Lithuanian Soviet Socialist Republic

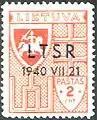
Stamp with overprint, 1940

While Germany was conducting its military campaign in Western Europe in May and June 1940, the USSR invaded the Baltic states. On 14 June 1940, an ultimatum was served to Lithuania on the alleged grounds of abduction of Red Army troops. The ultimatum said Lithuania should remove officials that the USSR found unsuitable (the Minister of the Interior and the Head of the Security Department in particular), replace the government, and allow an unlimited number of Red Army troops to enter the country. The acceptance of the ultimatum would have meant the loss of sovereignty, but Soviet foreign minister Vyacheslav Molotov declared to diplomat Juozas Urbšys that, whatever the reply may be, "troops will enter Lithuania tomorrow nonetheless". The ultimatum was a violation of every prior agreement between Lithuania and the USSR and of international law governing the relations of sovereign states.